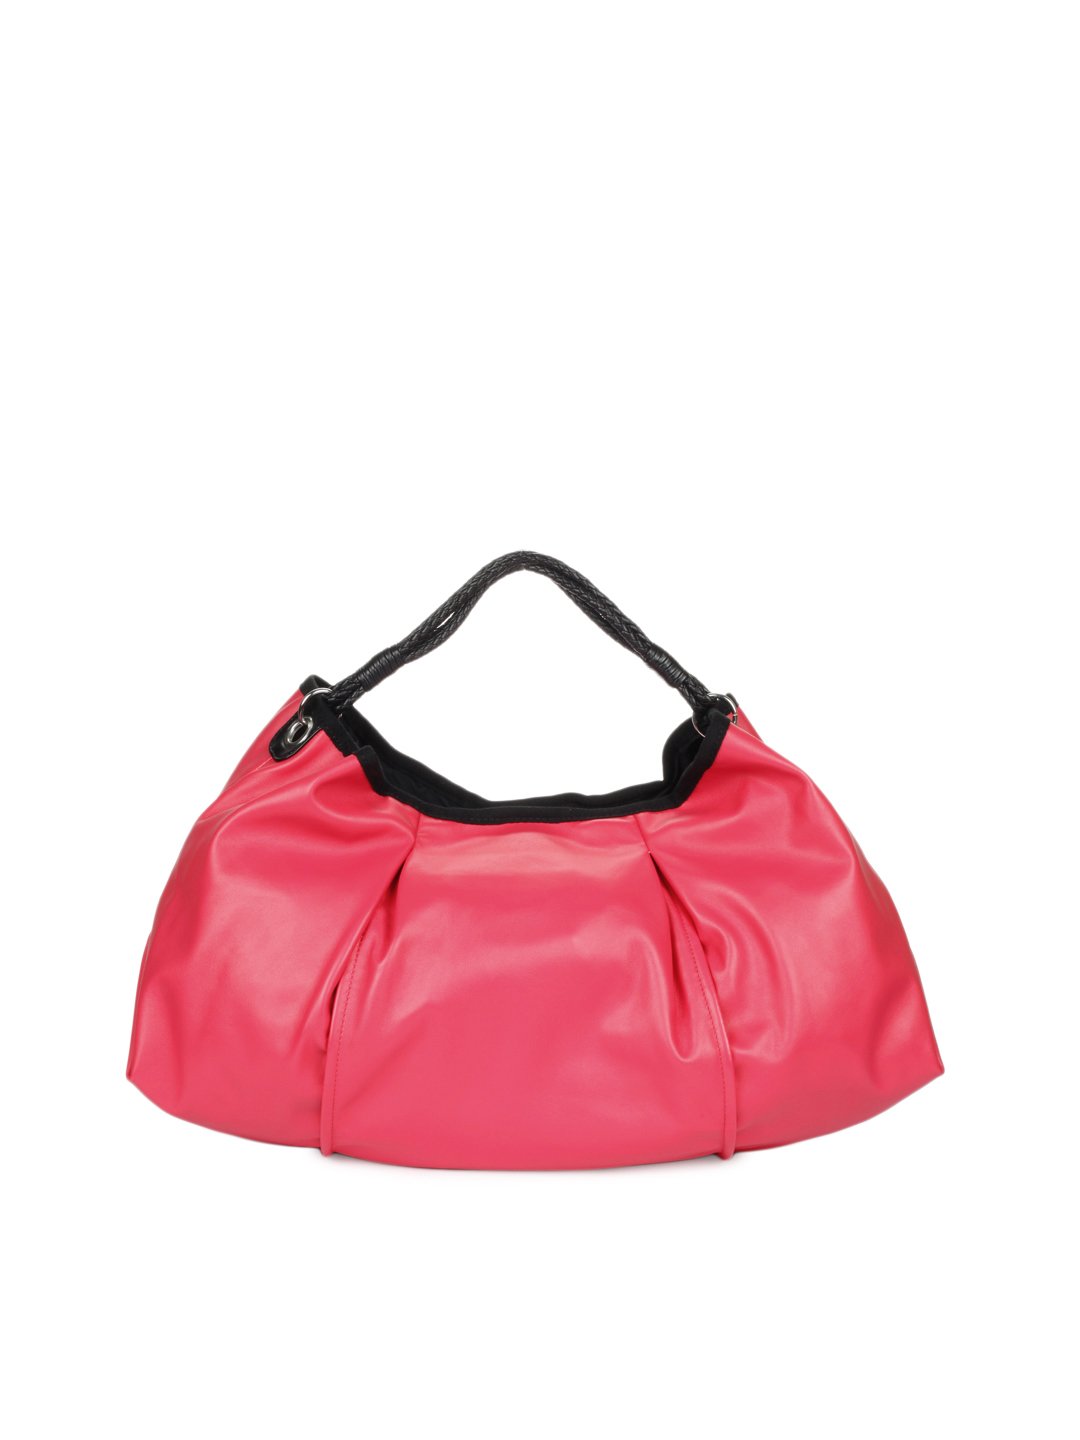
United Colors of Benetton Women Pink Bag
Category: Accessories / Bags / Handbags
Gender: Women
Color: Pink
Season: Summer 2012
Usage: Casual